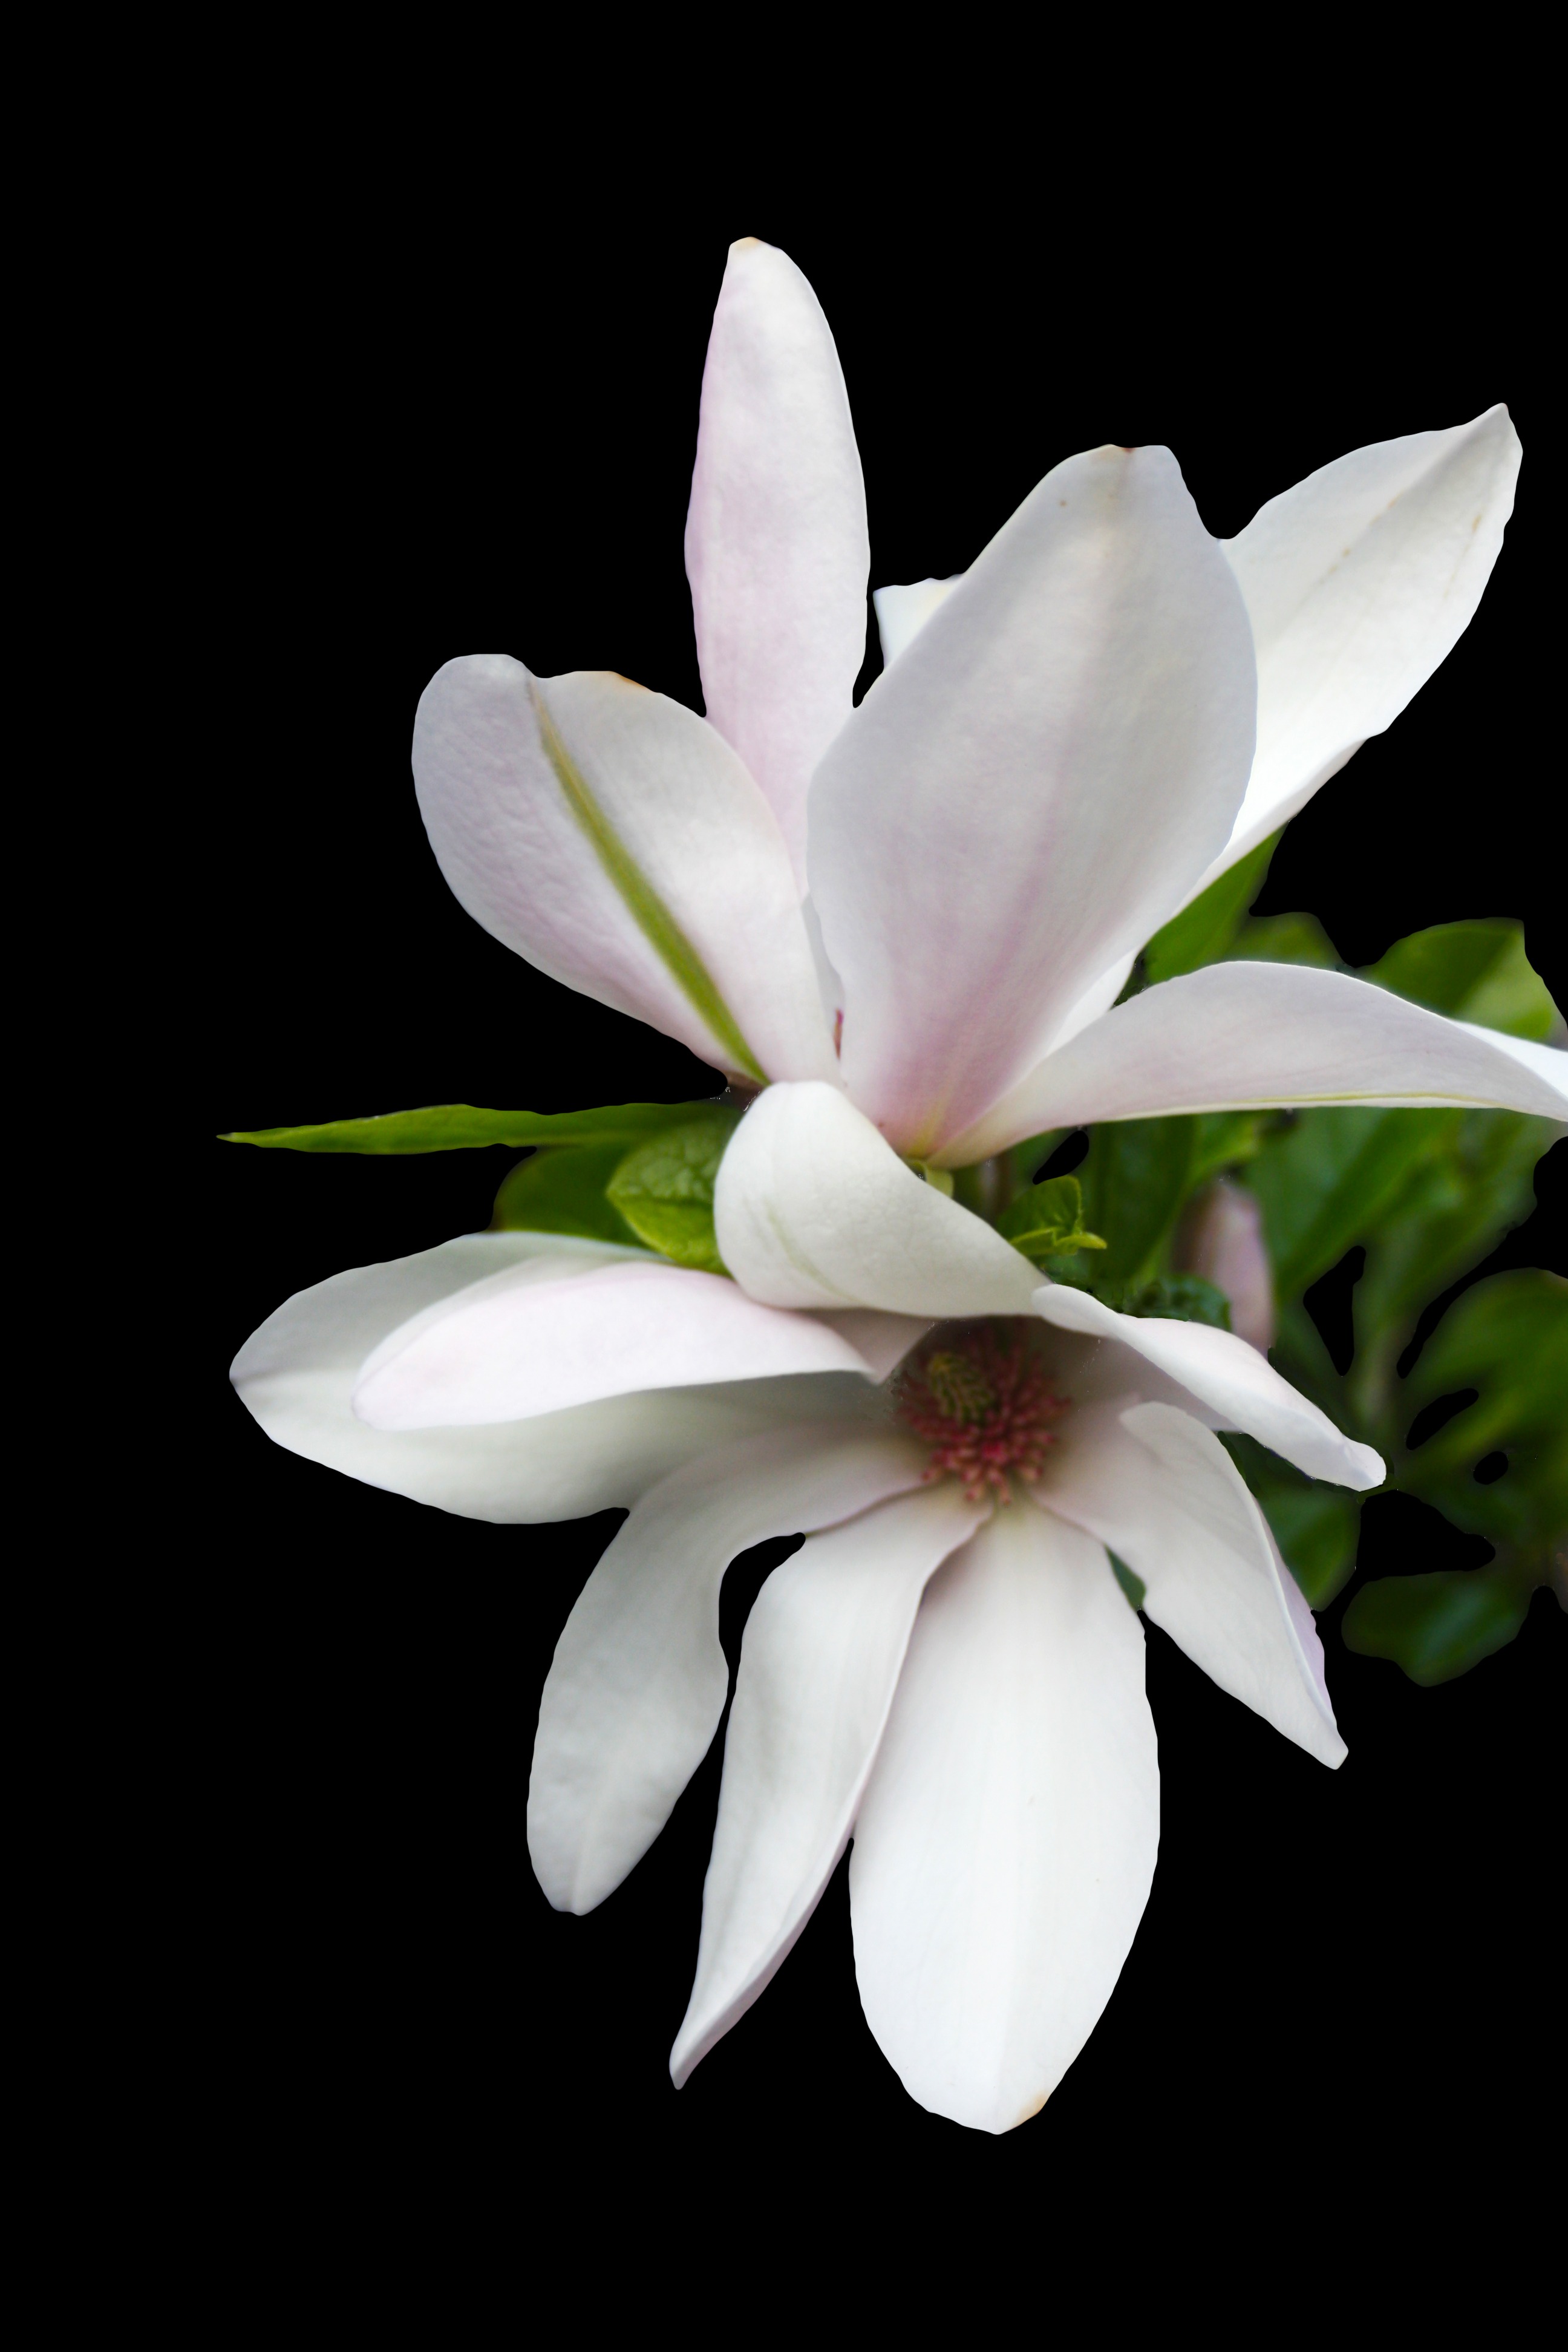
blossom, plant, white, flower, petal, bloom, isolated, spring, botany, pink, flora, lily, magnolia, tender, flowering plant, land plant, moth orchid